Mustafa Kemal Atatürk

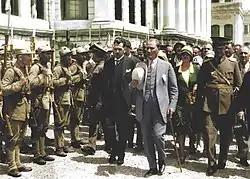
Mustafa Kemal with his Panama hat just after in 1925

When Mehmed VI became the new Sultan of the Ottoman Empire in July 1918, he called Mustafa Kemal to Constantinople, and after several meetings in the months July and August 1918, reassigned him to the command of the Seventh Army in Palestine. Mustafa Kemal arrived in Aleppo on 26 August 1918, then continued south to his headquarters in Nablus. The Seventh Army was holding the central sector of the front lines. On 19 September, at the beginning of the Battle of Megiddo, the Eighth Army was holding the coastal flank but fell apart and Liman Pasha ordered the Seventh Army to withdraw to the north in order to prevent the British from conducting a short envelopment to the Jordan River. The Seventh Army retired towards the Jordan River but was destroyed by British aerial bombardment during its retreat from Nablus on 21 September 1918. Nevertheless, Mustafa Kemal managed to form a defence line to the north of Aleppo. According to Lord Kinross, Mustafa Kemal was the only Turkish general in the war who never suffered a defeat.